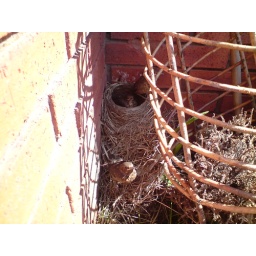
Here's the final shot of the black birds in my garden, the next day they flew the nest.